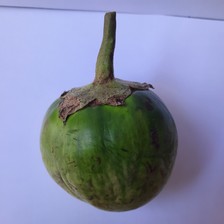
Label: others